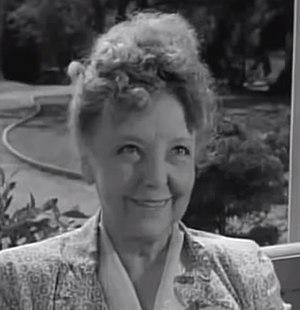
Mary Marsden Young, née le 21 juin 1879 à New York et morte le 23 juin 1971 à La Jolla, est une actrice américaine.